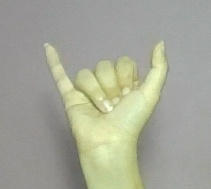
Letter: ya